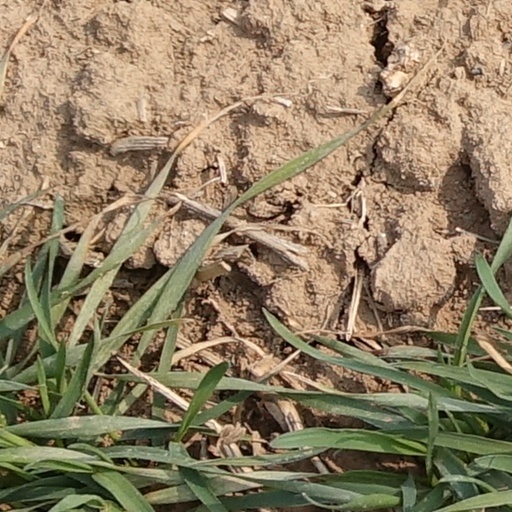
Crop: wheat